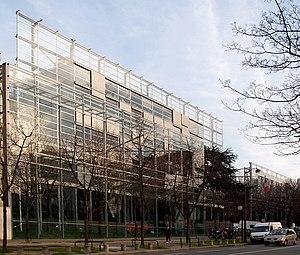
La Fondation Cartier pour l’art contemporain a été créée en 1984 par la Maison Cartier et son président Alain-Dominique Perrin. Institution privée entièrement consacrée à l’art contemporain.